University of Salford

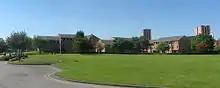
Horlock and Constantine Courts on the Peel Park Campus, now demolished after the completion of Peel Park Quarter.

The university embarked on a £150 million programme of investment in 2004, to deliver new buildings and carry out major refurbishment projects. These included: